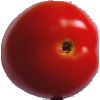
Label: Tomato 4